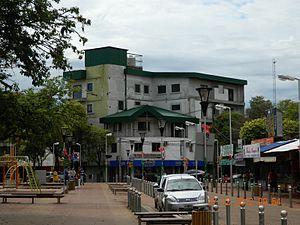
La province de Misiones est une province d'Argentine située dans le nord-est du pays. Elle est bordée à l'ouest par le Paraguay, à l'est du nord au sud par le Brésil et au sud-ouest par la province de Corrientes.